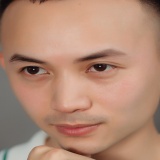
diễn viên Hoàng Anh Vũ